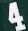
Number: 4